Desalination

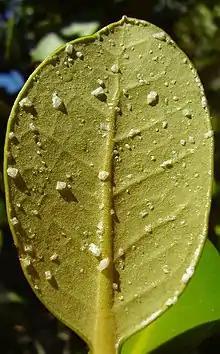
Mangrove leaf with salt crystals

Evaporation of water over the oceans in the water cycle is a natural desalination process.